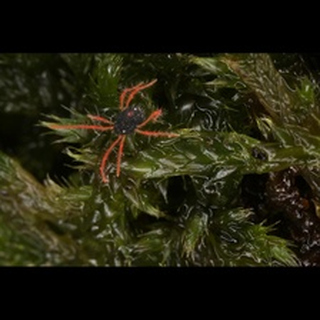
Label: wheat_mite